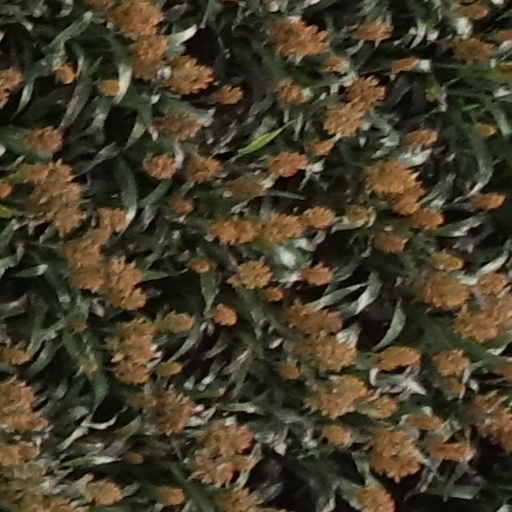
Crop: sorghum